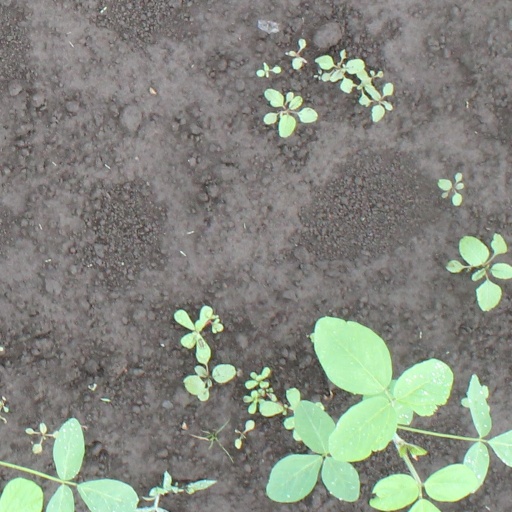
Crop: soybean